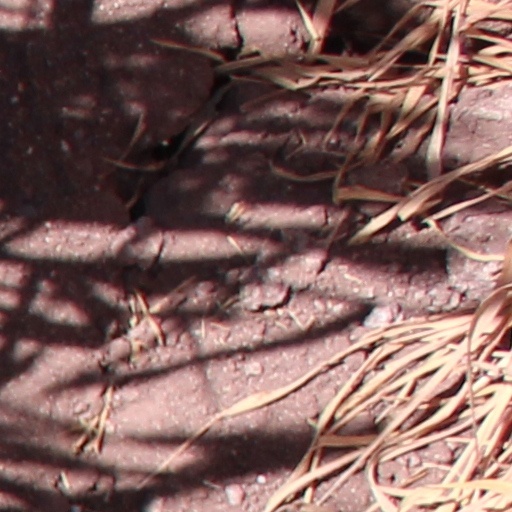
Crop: wheat